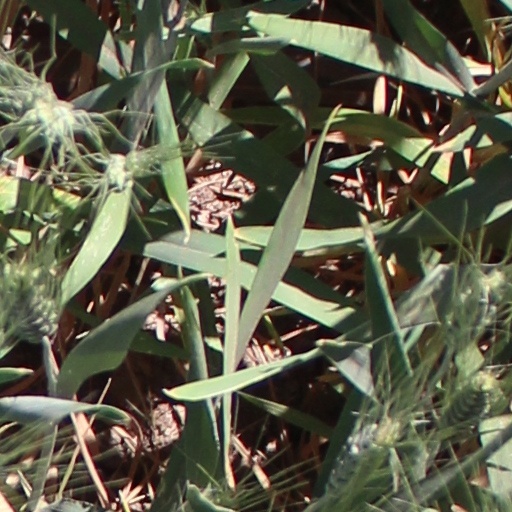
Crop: wheat